Oxford University Women's Boat Club

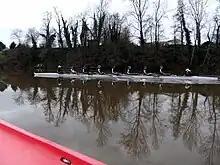
OUWBC in training at training camp, January 2012

Following a sponsorship deal with Newton Investment Management, established shortly before the Women's Boat Race 2011, parent company BNY Mellon announced in February that they would be sponsoring both the men's and women's boat races from the 2013 race. This sponsorship was key in enabling the Women's Boat Race to move to the Tideway in 2015.